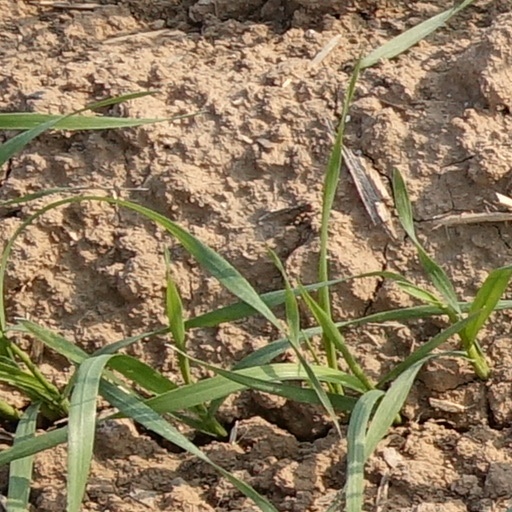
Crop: wheat